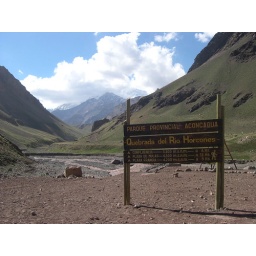
Park sign at Main Park Ranger Headquarters. The mountain is engulfed by the storm that sent us down.